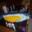
Label: trout